Gothic book illustration

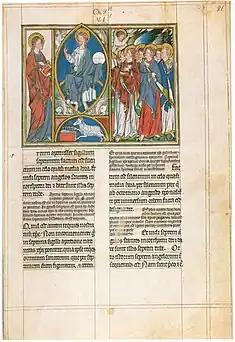
The Douce Apocalypse (London, Westminster Court School, 1270–1272).

During the period of King Charles V's reign from 1364 to 1380, book illustration was significantly influenced by his patronage. He is considered one of the greatest bibliophiles of the Middle Ages. Charles attracted foreign artists to Paris, including Jean de Bondol from Bruges and Zebo da Firenze, which played a major role in turning Paris into an international center of book illustration. This center absorbed new impulses and radiated throughout Europe. Jean de Berry and Philip the Bold, the brothers of the king, were also significant patrons of the arts. The Duke of Berry was served by André Beauneveu and Jacquemart de Hesdin from Flemish Artois, as well as the Limbourg brothers, who created the most famous illustrated manuscript of the 15th century, the Book of Hours of the Duke of Berry, between 1410 and 1416. This manuscript contains the first realistic landscape paintings in art north of the Alps.